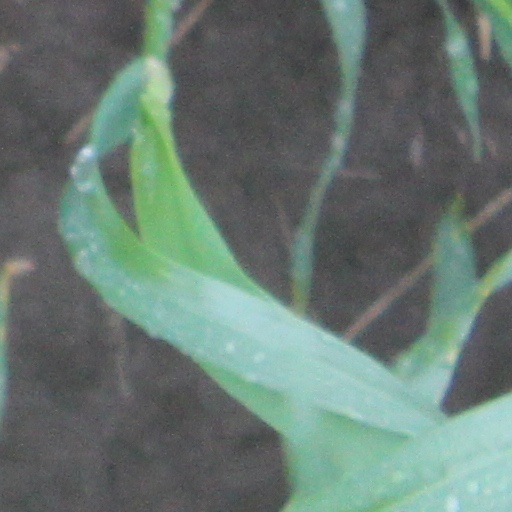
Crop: wheat